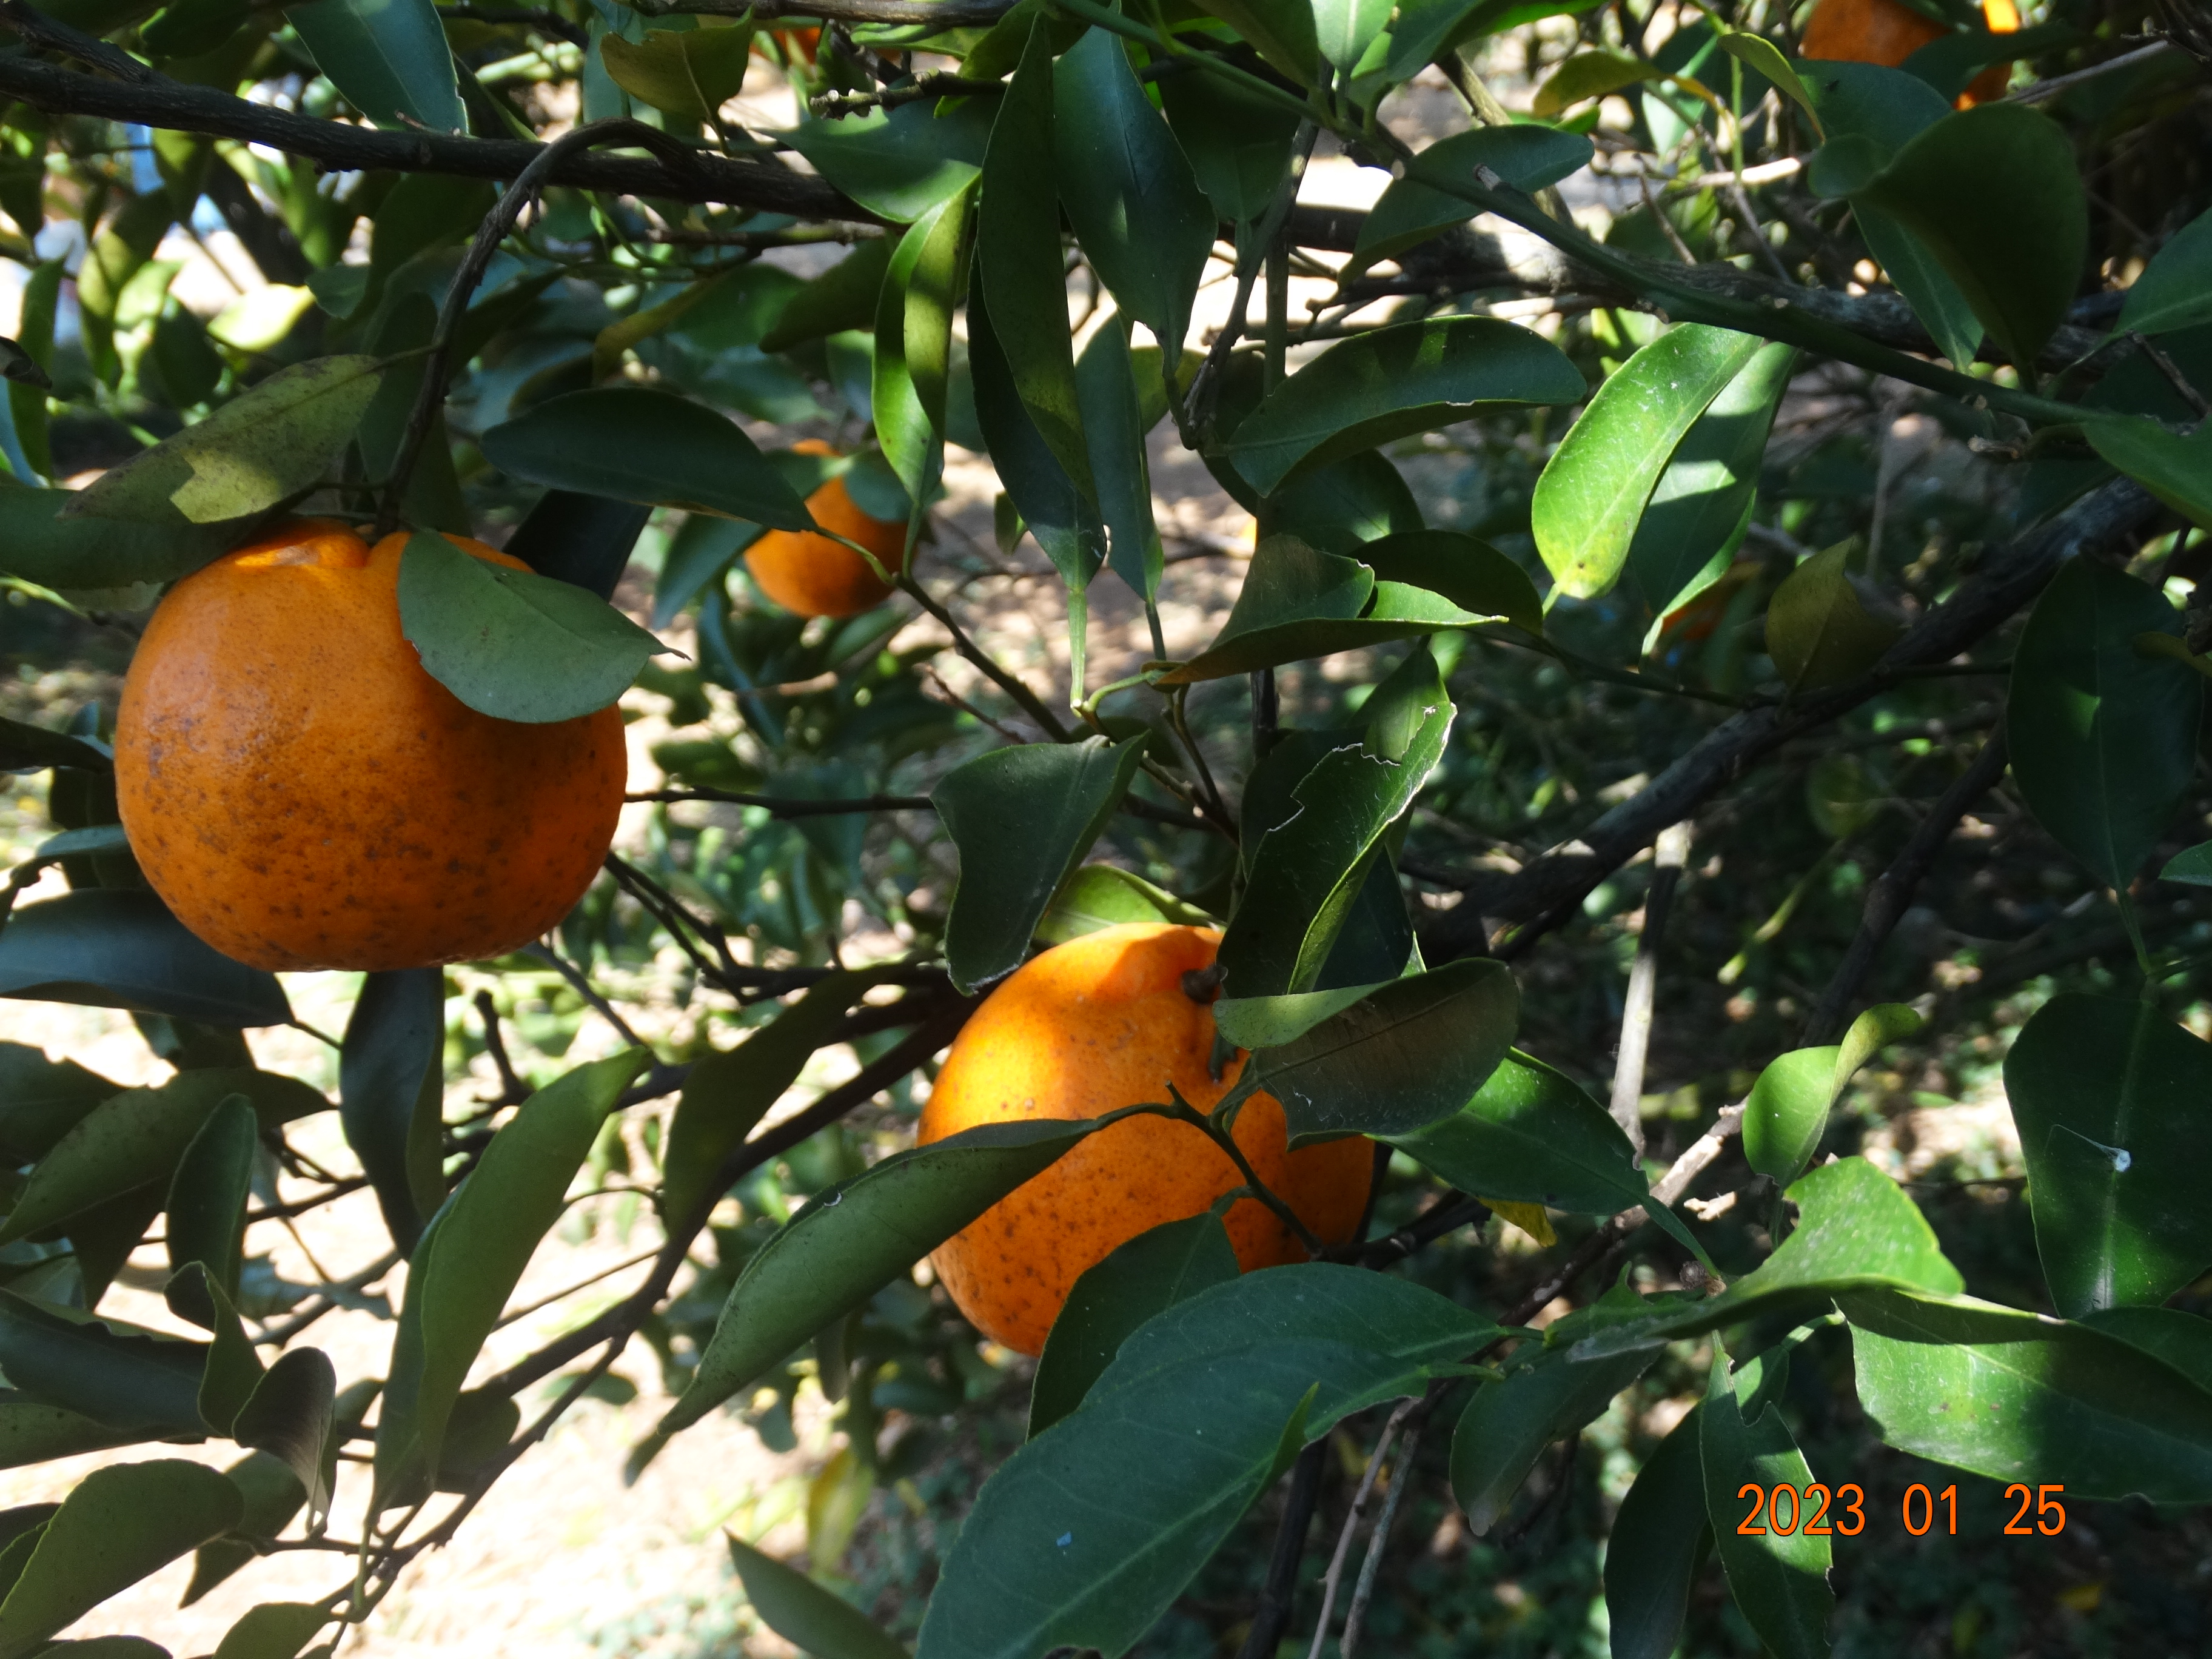
Citrus fruit variety: ponkan